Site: brandenburg
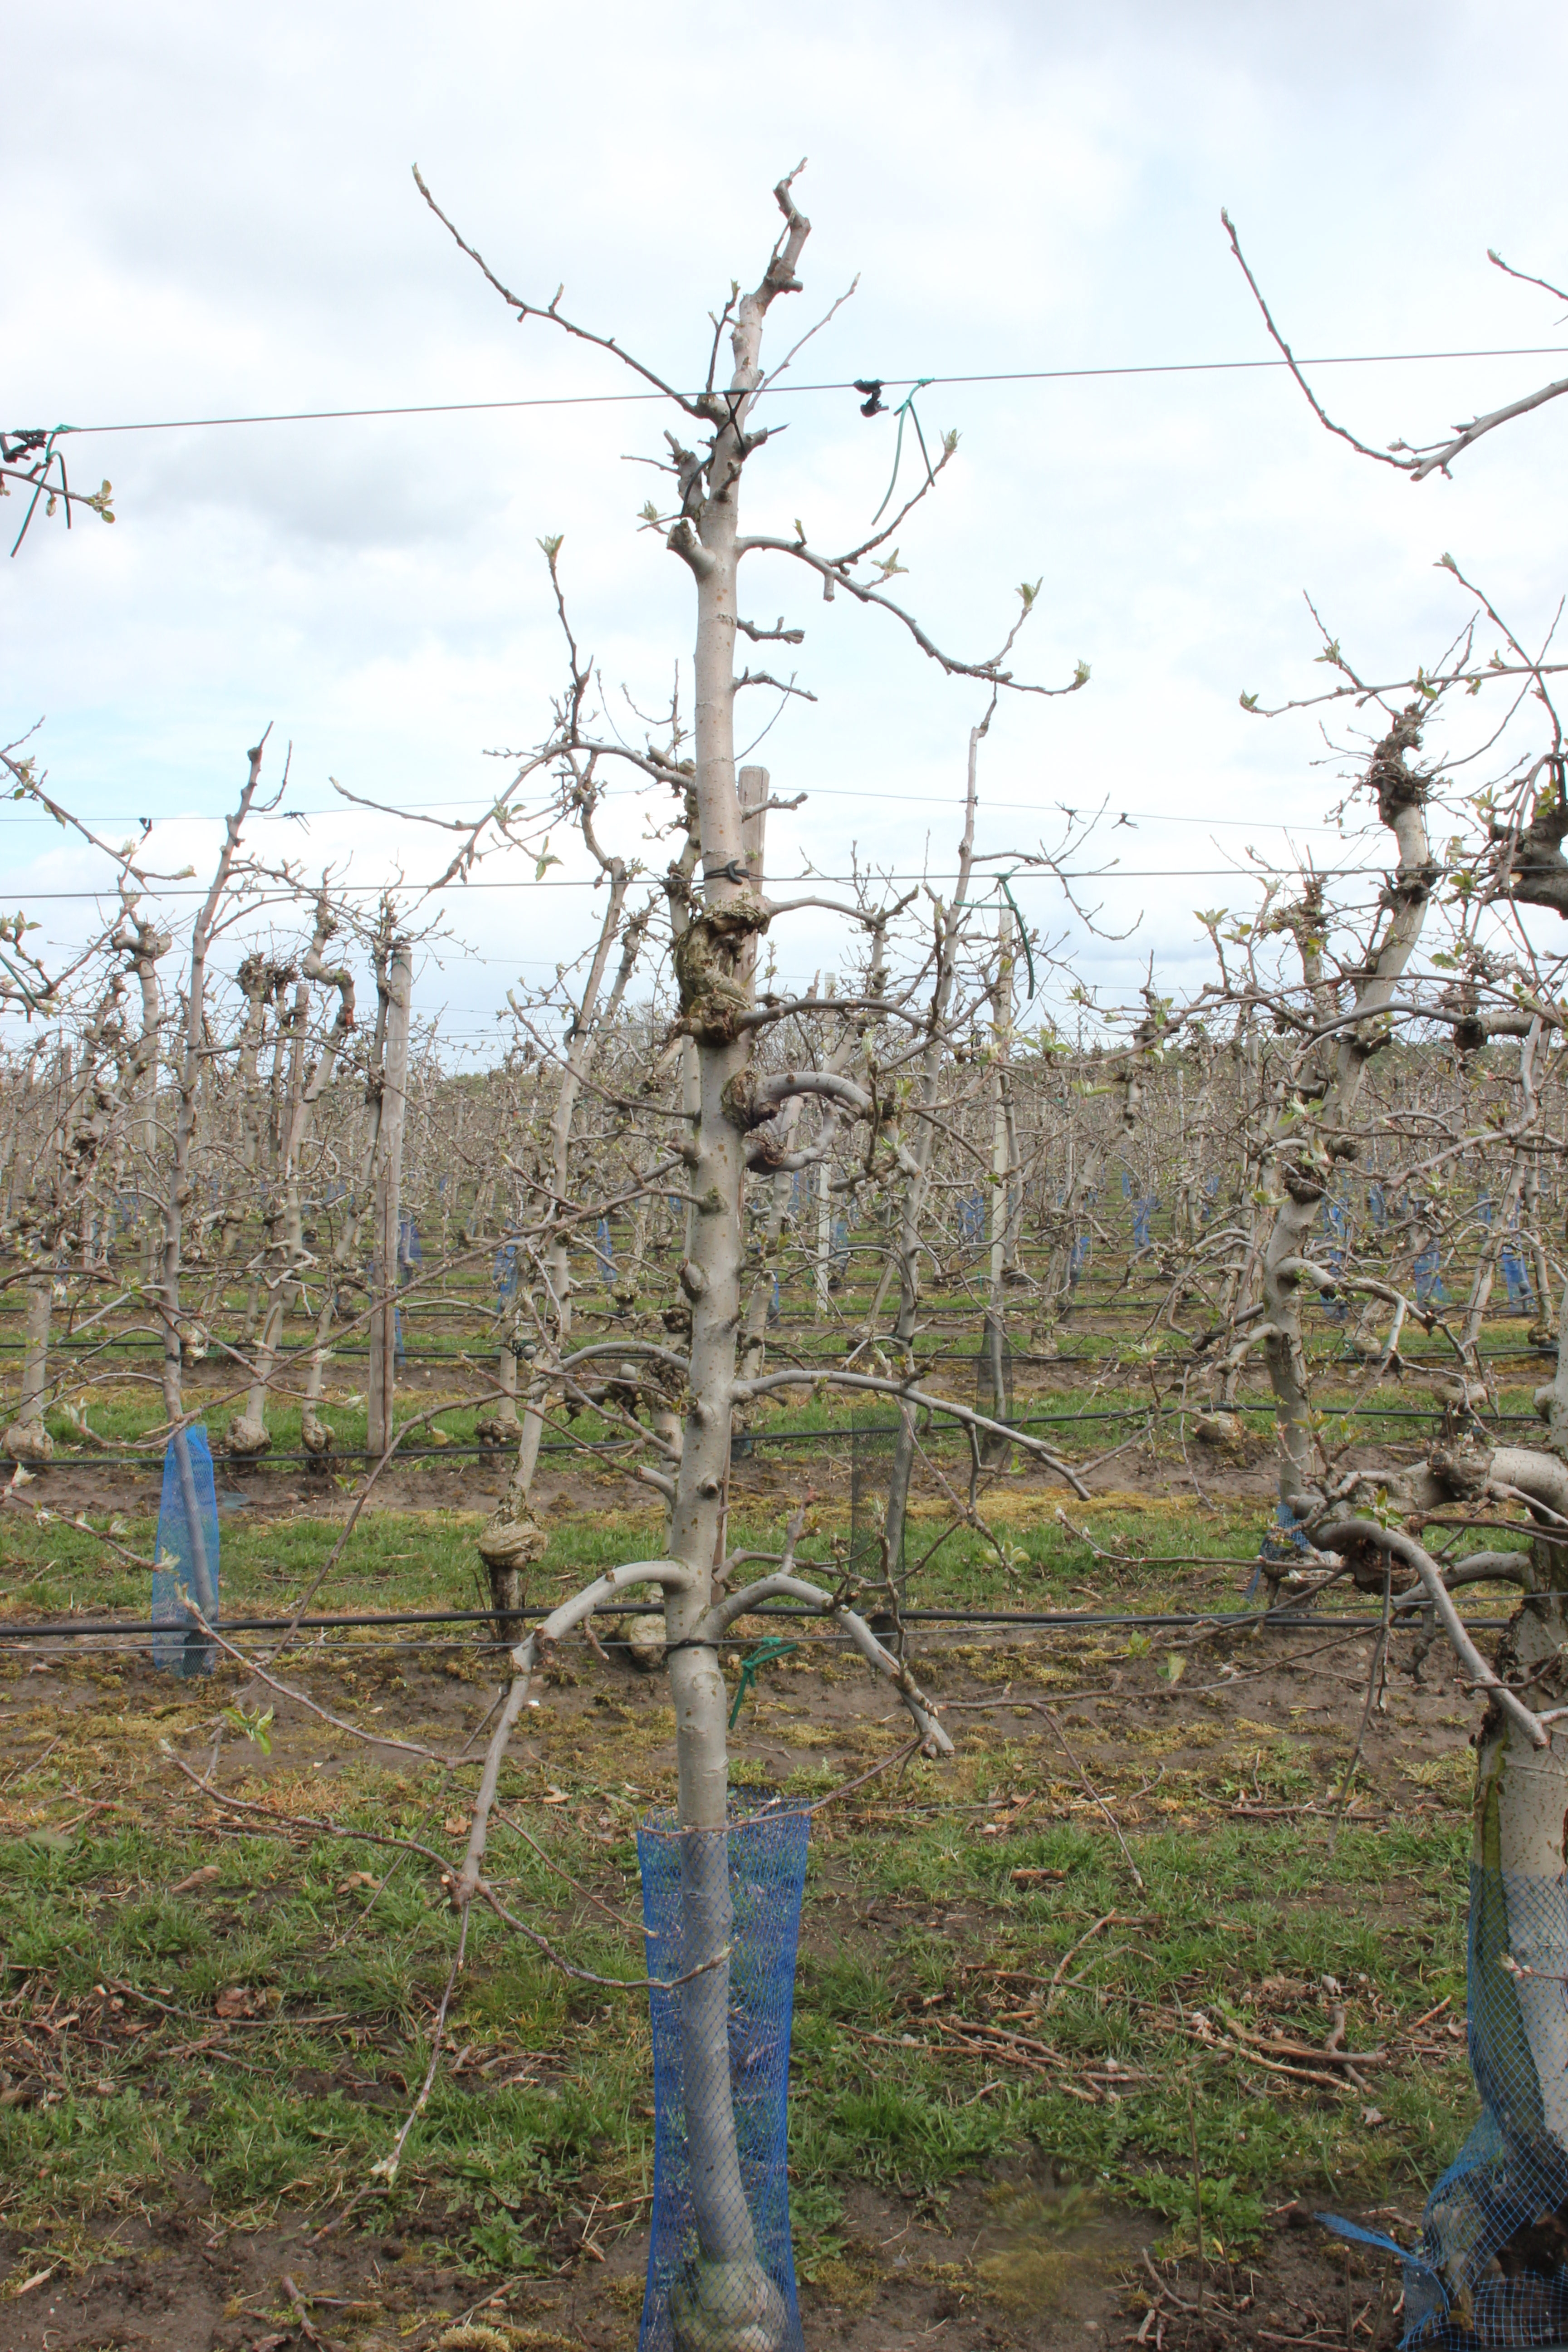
Growth stage (BBCH 55): Inflorescence emergence